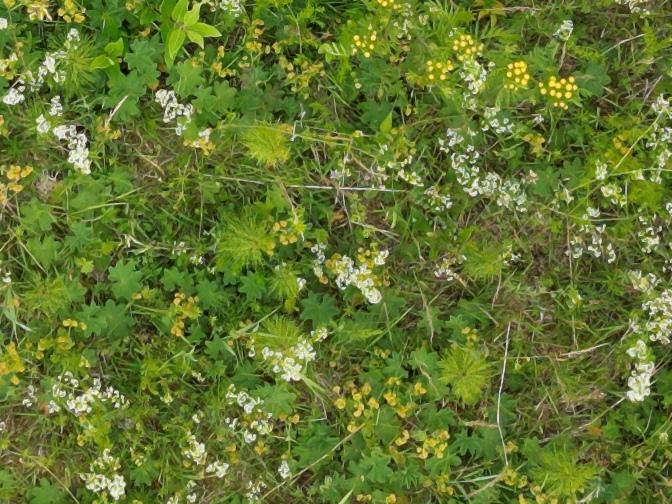
Flowers visible: yarrow flowers, yarrow flowers, yarrow flowers, yarrow flowers, yarrow flowers, yarrow flowers, yarrow flowers, yarrow flowers, yarrow flowers, yarrow flowers, yarrow flowers, yarrow flowers, yarrow flowers